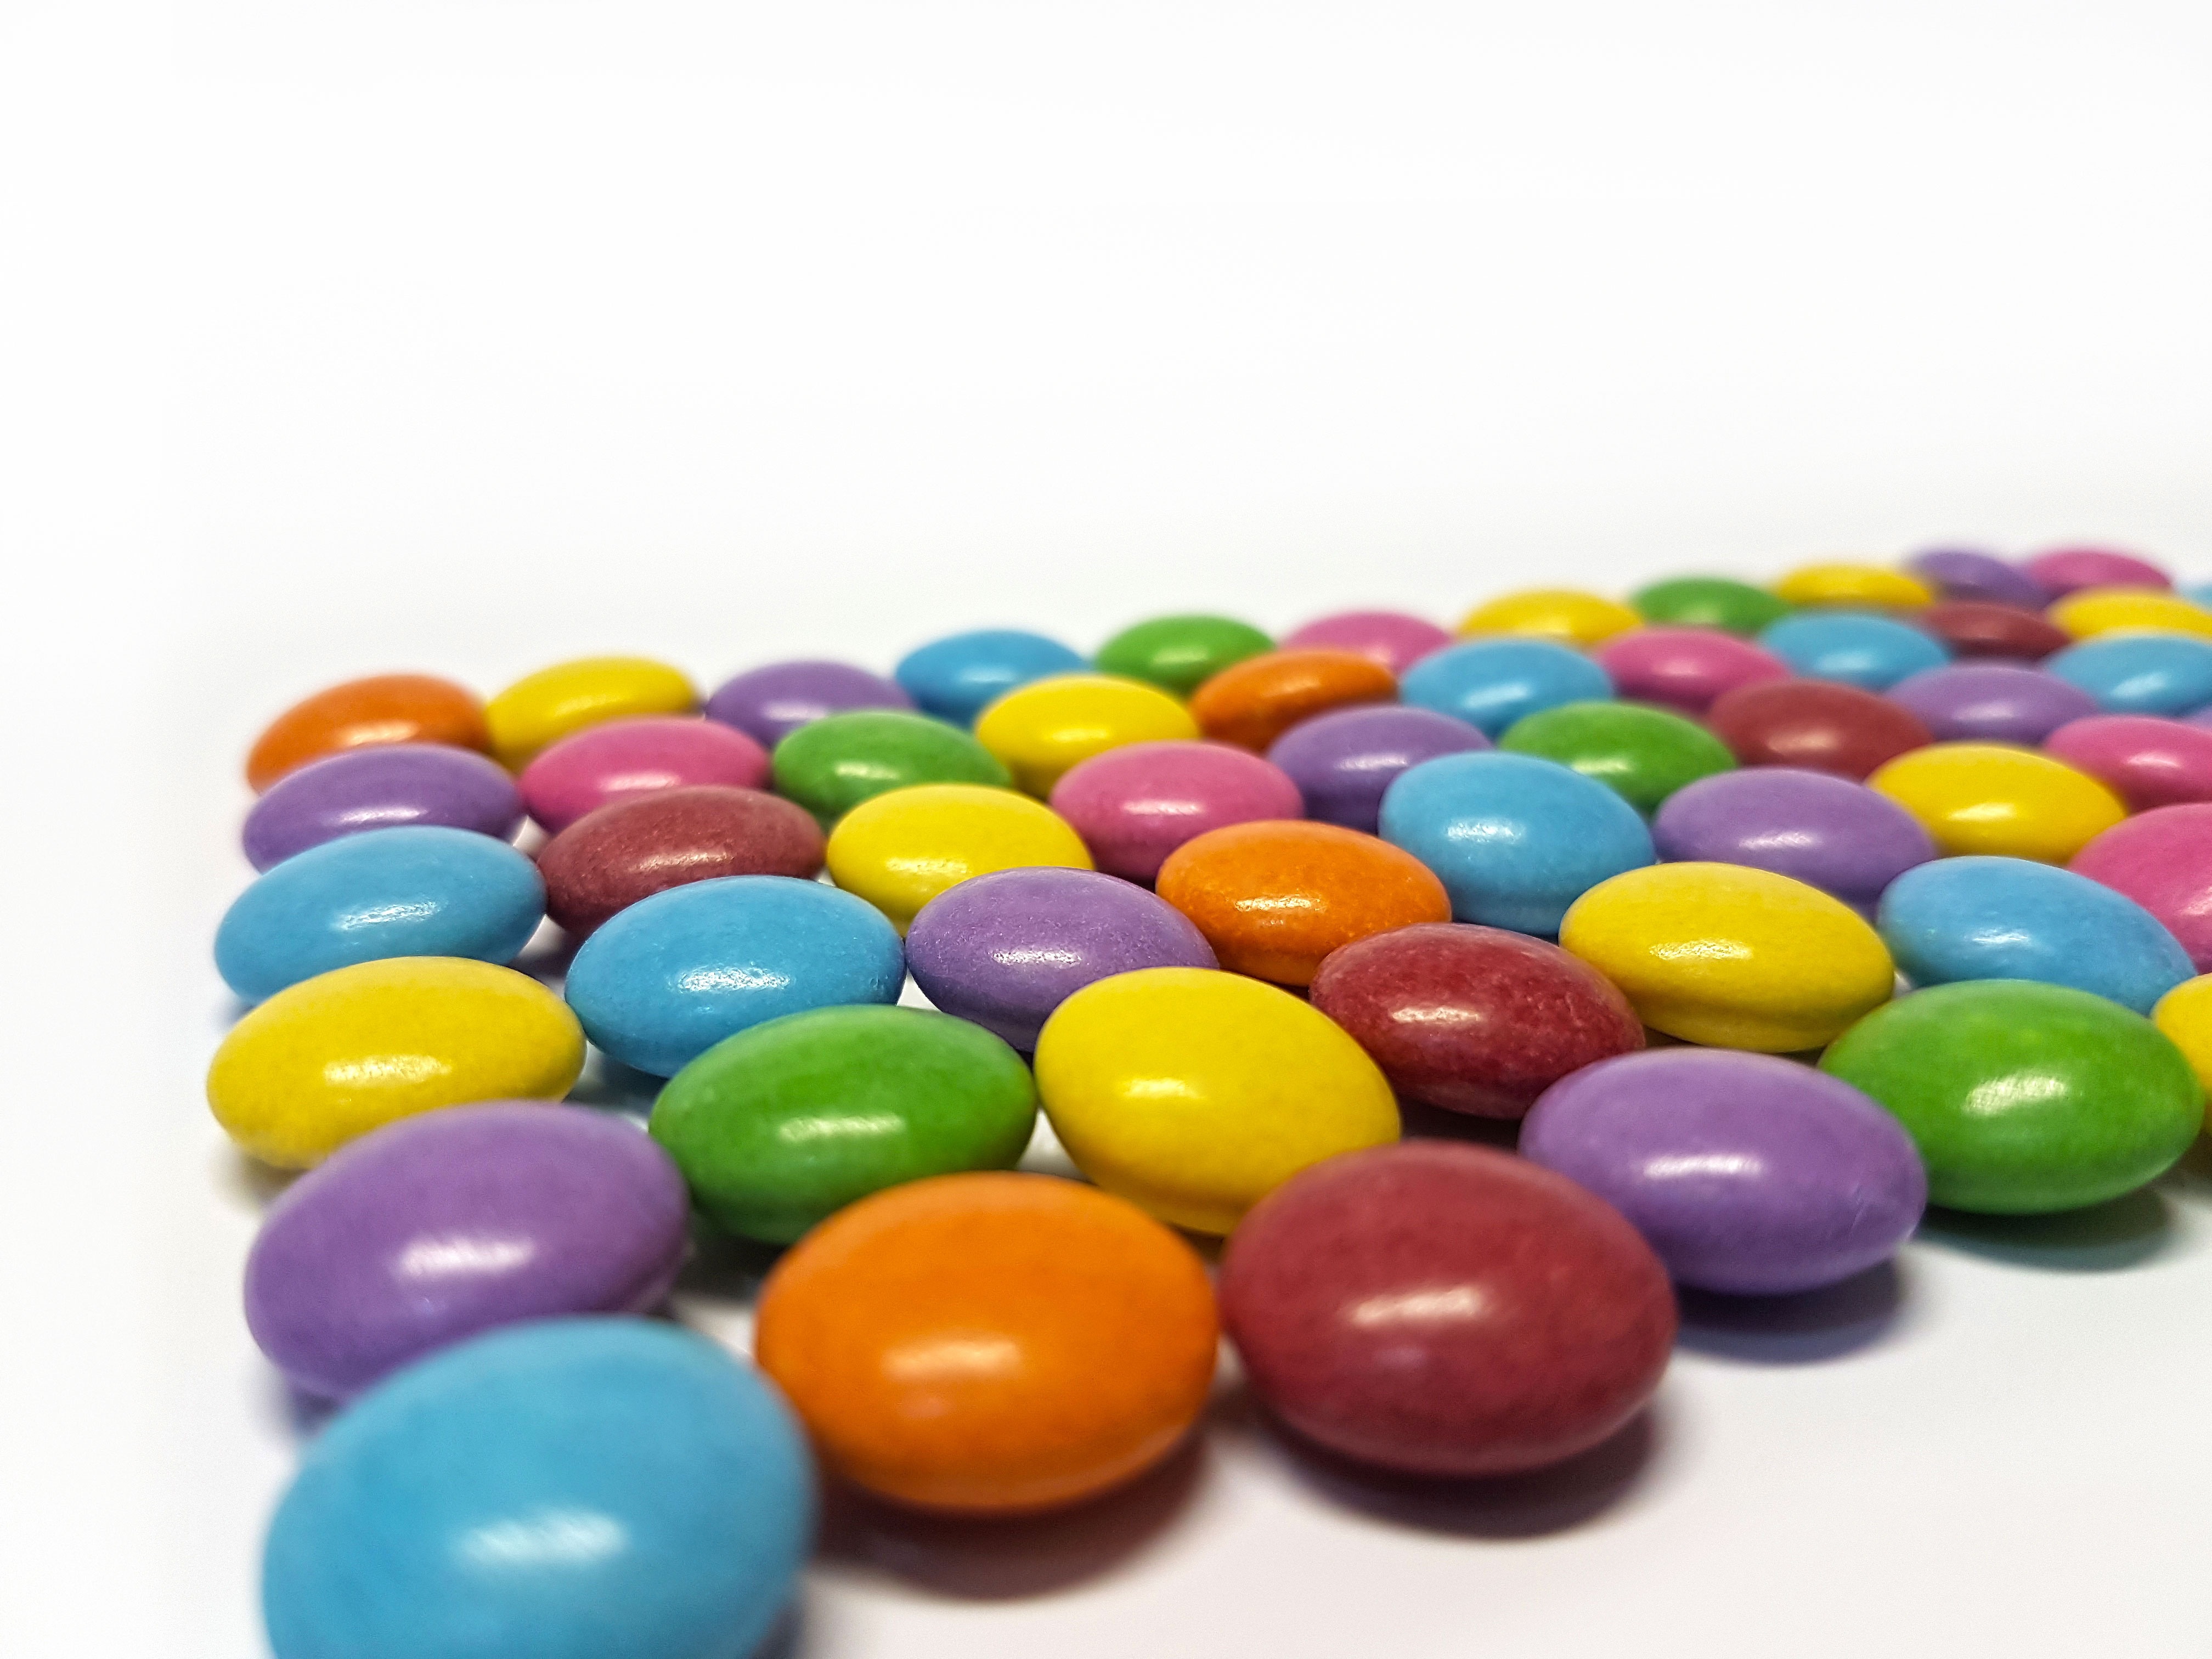
food, color, bead, dessert, smarties, confectionery, candies, the sweetness of, jelly bean